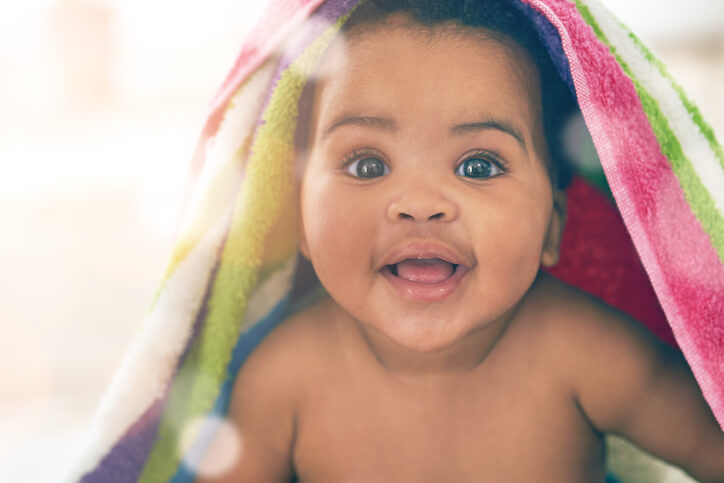
Gender: women